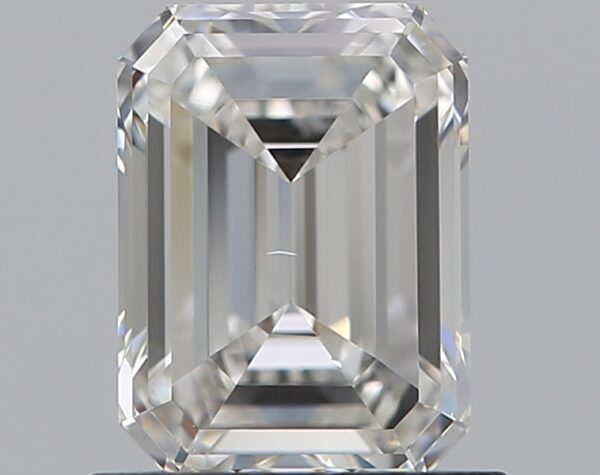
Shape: emerald
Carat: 1
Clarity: VS2
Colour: H
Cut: EX
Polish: EX
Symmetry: VG
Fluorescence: N
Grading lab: GIA
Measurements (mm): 6.77 x 4.98 x 3.05